Automotive industry in Canada

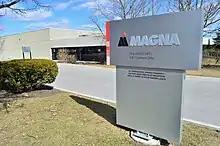
Entrance to the headquarters of Magna International, the largest automobile parts manufacturer in North America

Through marques such as Brooks, Redpath, Tudhope, McKay (Nova Scotia Carriage and Motor Car Company), Gray-Dort, Chatham, Anhunt, Russell (CCM), Hyslop and Ronald, and McLaughlin, Canada had many domestic auto brands. In 1918, McLaughlin was bought by an American firm, General Motors, and was rebranded General Motors of Canada. In the 1930s, Studebaker built its Rockne in Canada.